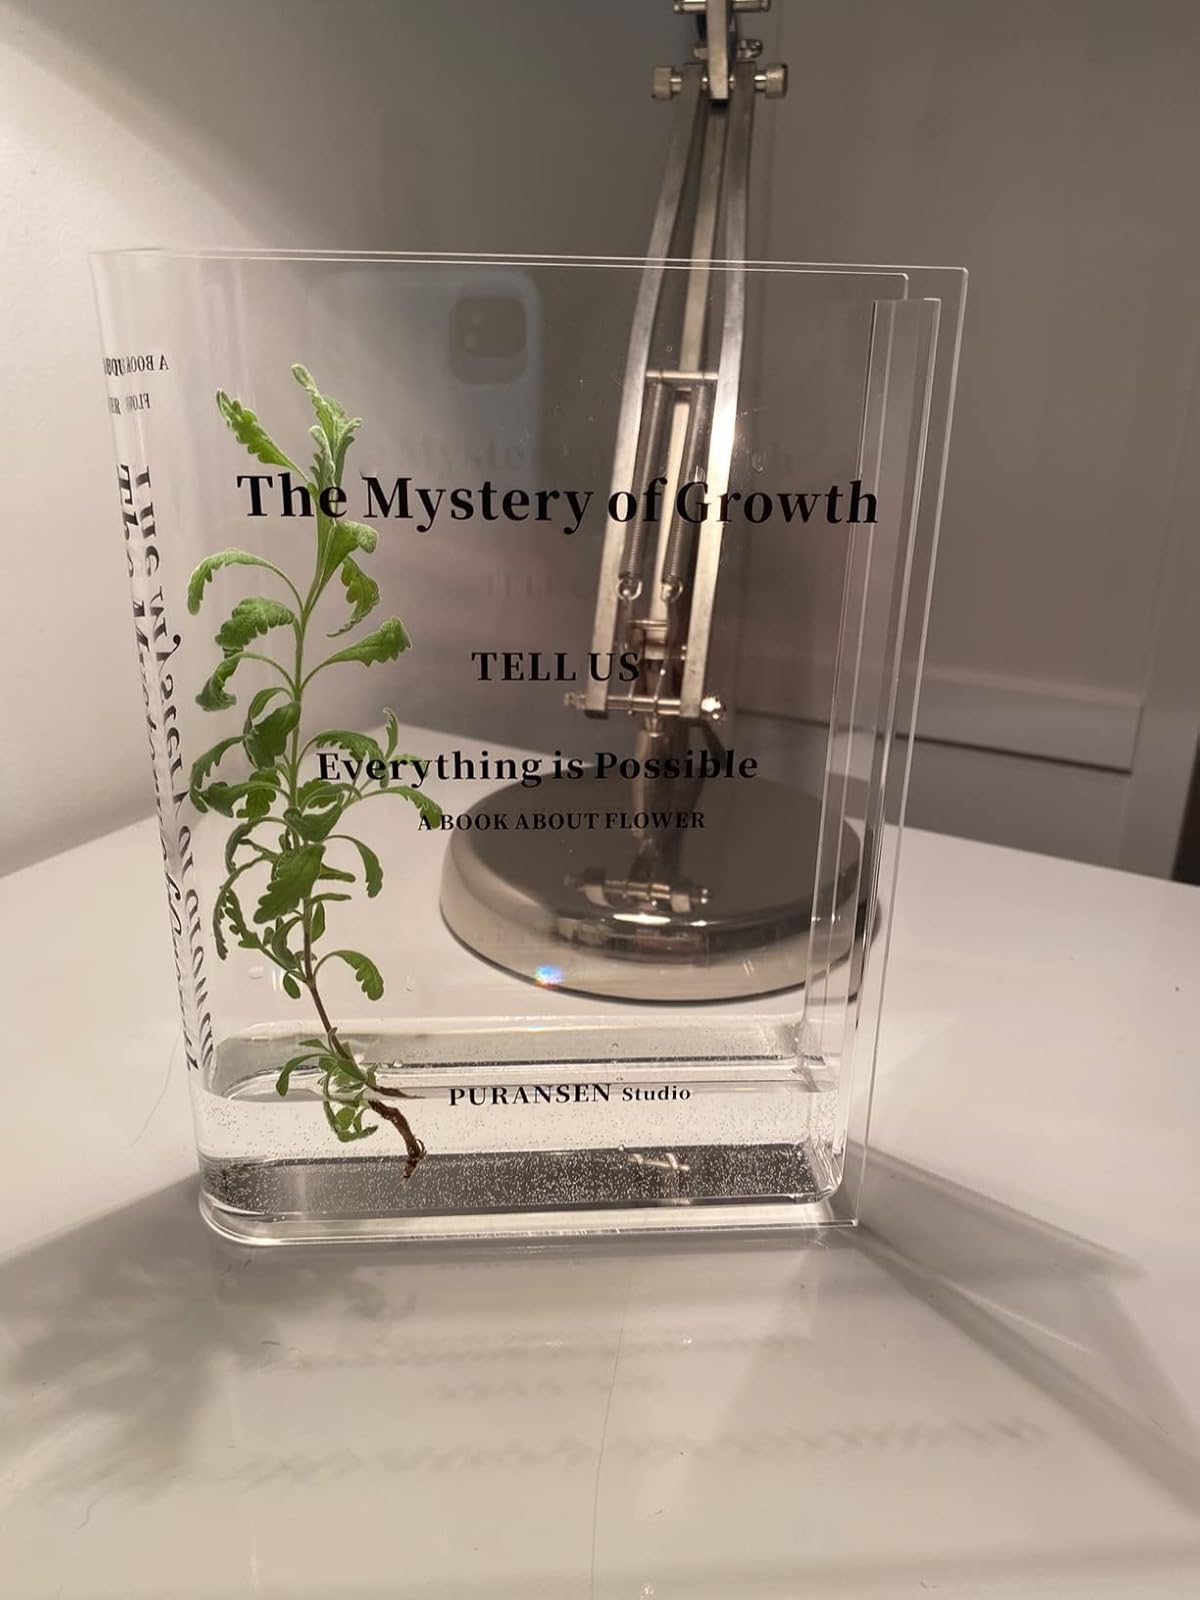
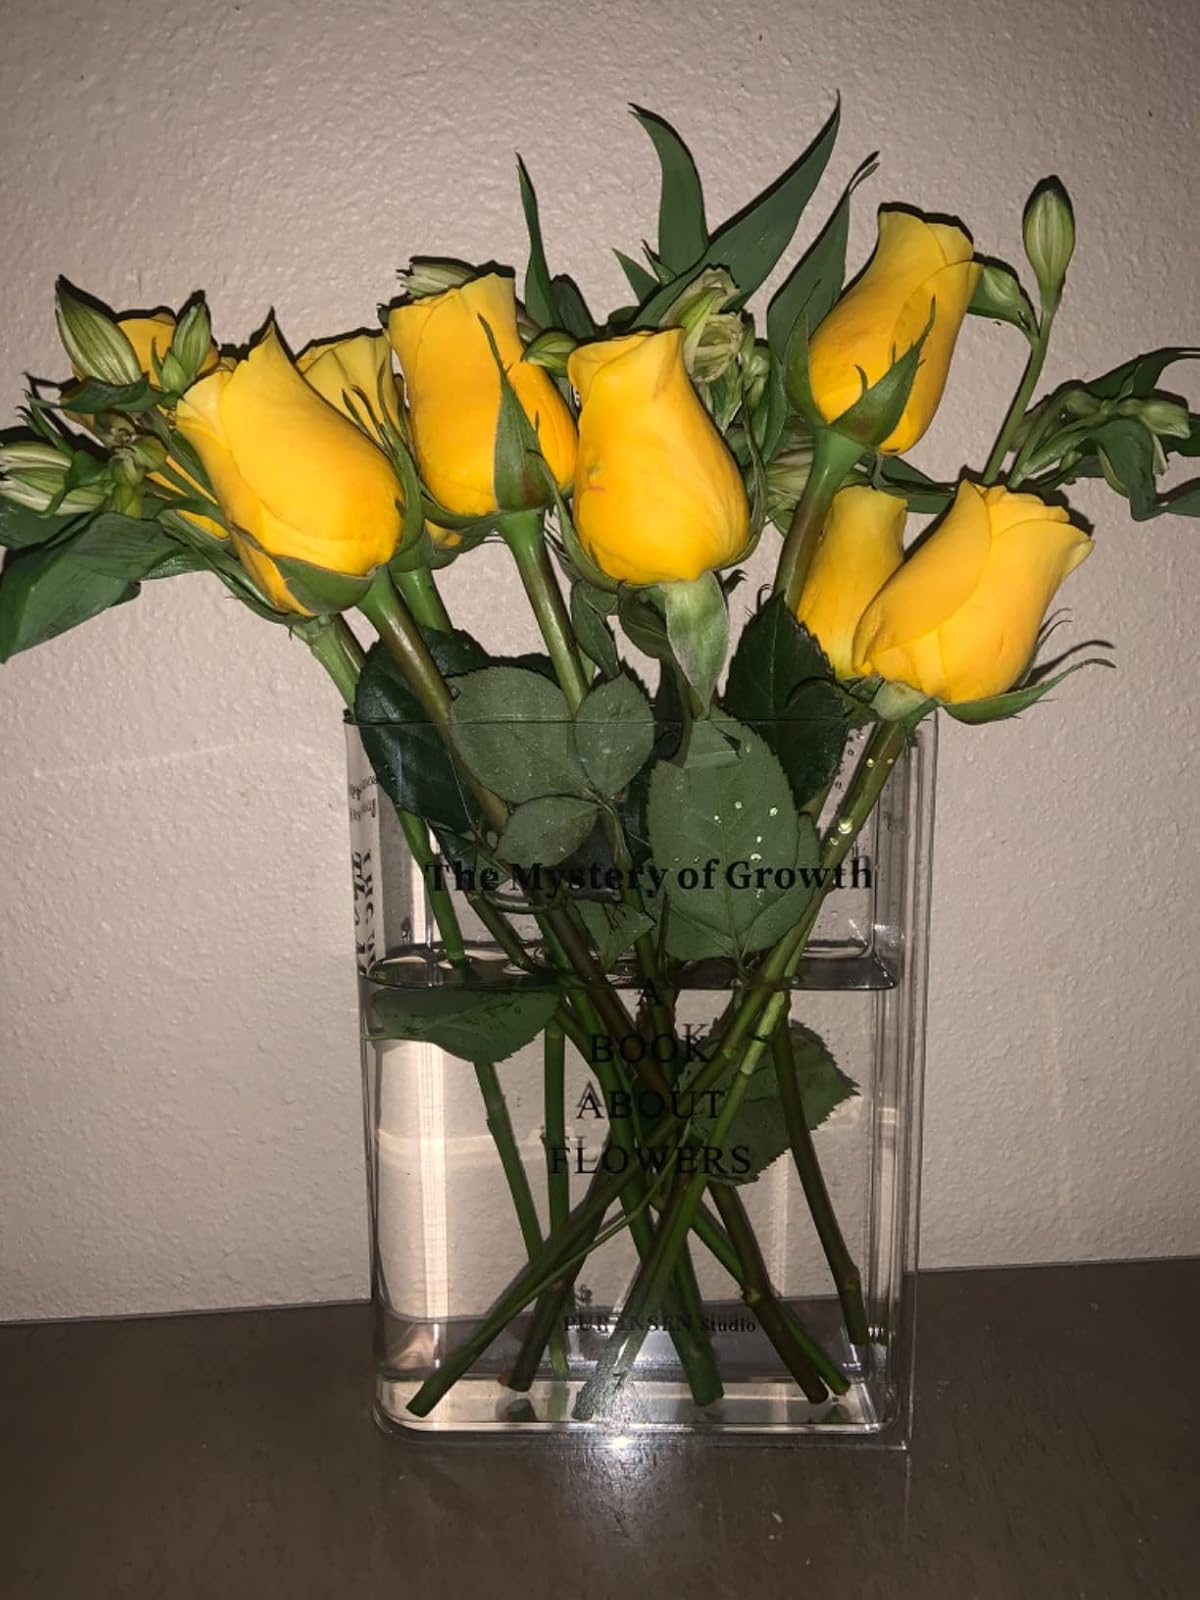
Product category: vase
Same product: yes